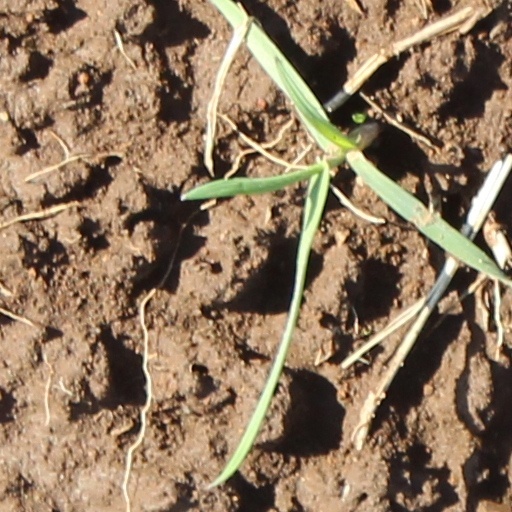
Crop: wheat